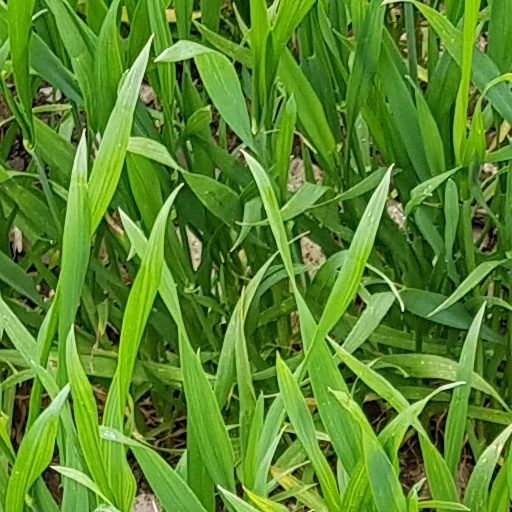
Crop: wheat